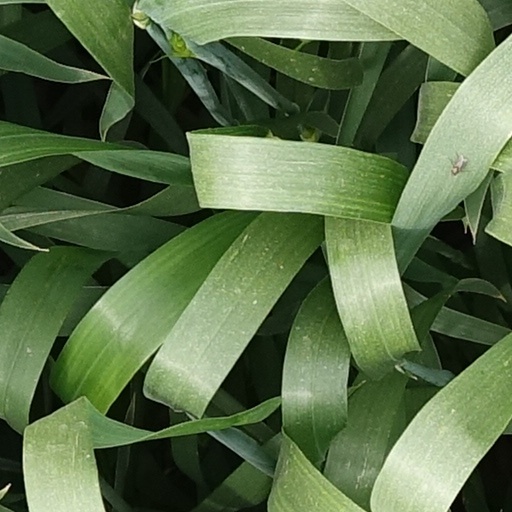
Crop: wheat